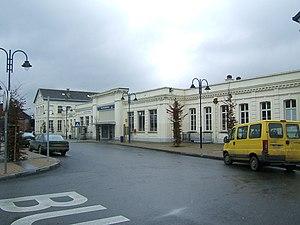
Ancien bâtiment voyageurs de la gare d'Erquelinnes en Belgique.
La gare d'Erquelinnes est une gare ferroviaire belge de la ligne 130A, de Charleroi à Erquelinnes, située à proximité du centre-ville d'Erquelinnes dans la province de Hainaut en Région wallonne.